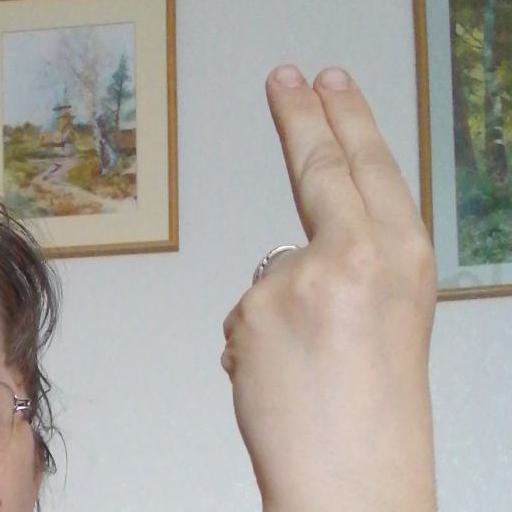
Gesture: two_up_inverted